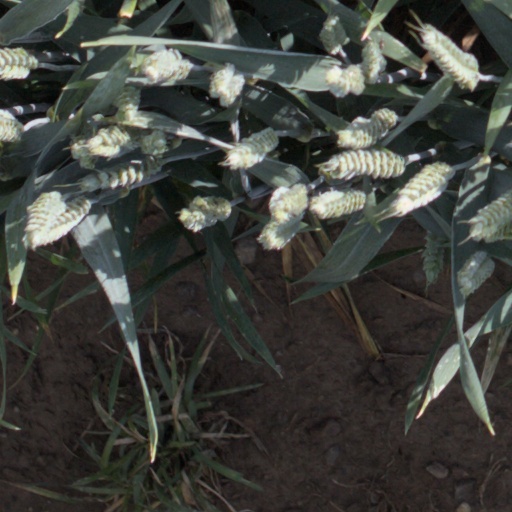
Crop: wheat